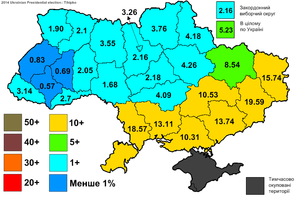
Ukraine forte est un parti politique ukrainien fondé en juin 1999 sous le nom du Parti travailliste d'Ukraine.